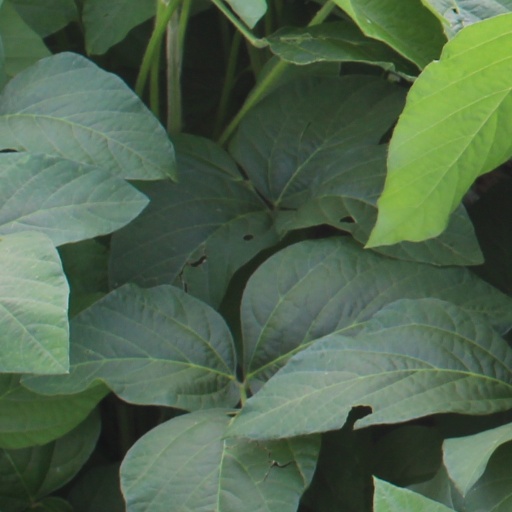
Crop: soybean